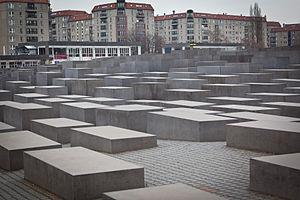
Dès l'occupation allemande, des Juifs ont pensé qu'ils ne survivraient pas à la guerre et qu'il fallait garder une trace de leur annihilation. C'est le cas d'Emanuel Ringelblum à Varsovie, fondateur de l'Oyneg Shabbos, d'Isaac Schneersohn du CDJC et de Mordechaï Shenhaby dans le futur État d'Israël. Après-guerre, jusqu'au procès d'Eichmann en 1961, la mémoire des victimes a largement été occultée. La reconnaissance et la commémoration du génocide juif diffèrent dans le temps, d'un pays à l'autre. Aujourd'hui, le génocide des Juifs ou Shoah est devenu central dans la commémoration internationale des victimes de la Seconde Guerre mondiale.